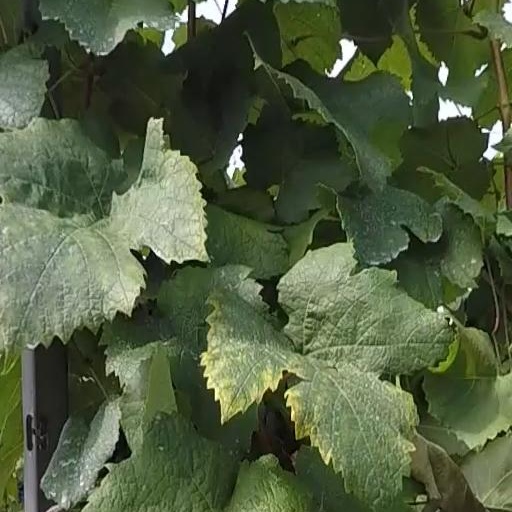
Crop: grape